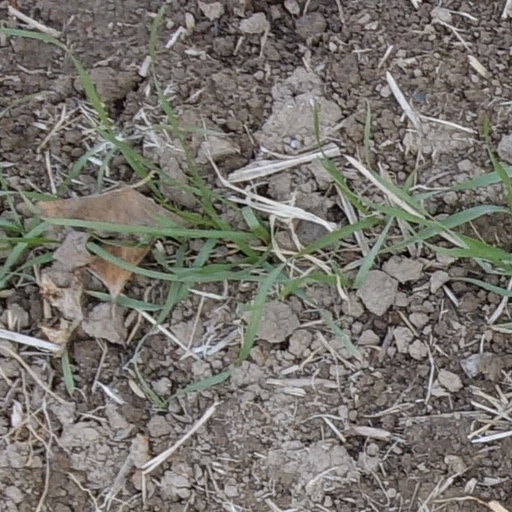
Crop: wheat